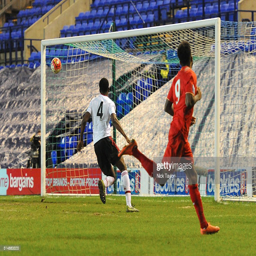
football player of scores during the game .